Personal protective equipment

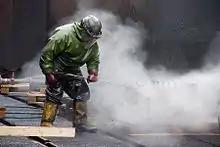
A complete PPE ensemble worn during high pressure cleaning work

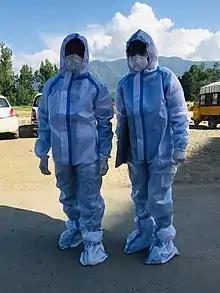
Medical PPE gowns worn by medical personnel during the COVID-19 pandemic

This form of PPE is all-encompassing and refers to the various suits and uniforms worn to protect the user from harm. Lab coats worn by scientists and ballistic vests worn by law enforcement officials, which are worn on a regular basis, would fall into this category. Entire sets of PPE, worn together in a combined suit, are also in this category.